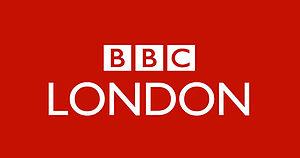
Londres [lɔ̃dʁ] est la capitale et la plus grande ville d'Angleterre et du Royaume-Uni. La ville est située près de l'estuaire de la Tamise dans le sud-est de l'Angleterre. Londinium a été fondée par les Romains il y a presque 2 000 ans. La Cité de Londres, le noyau historique de Londres avec une superficie de seulement 1,12 miles carrés conserve des frontières qui suivent de près ses limites médiévales. Londres est gouvernée par le maire de Londres et l'Assemblée de Londres.